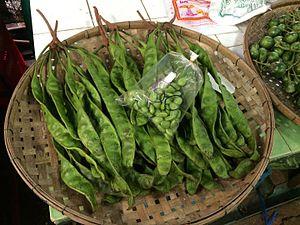
Parkia timoriana haricots et feves Riang เหรียง IMG 0218
La cuisine thaïlandaise, bien que semblable en certains points avec celle de ses voisins chinois, indiens et birmans, se démarque par des saveurs et ingrédients originaux : curry, menthe, citronnelle, coriandre, basilic rouge. Pimentée à l'excès pour le palais occidental et presque toujours accompagnée de nuoc mam, elle rencontre un succès international croissant. Voici donc une liste des ingrédients utilisés en cuisine thaïlandaise.